Gate Cemetery

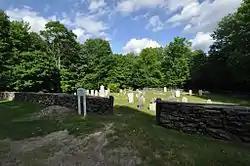
Gate Cemetery in 2014

Gate Cemetery is a historic cemetery on Ireland Street in West Chesterfield, Massachusetts. It is located just under one mile (1.6 km) south of the center of West Chesterfield, the junction of Main Road and Ireland Street. The 1/3 acre cemetery is on a plateau of land on the east side of Ireland Street, flanked to the east by the Westfield River and to the west by a steep hillside. It takes its name from a toll gate that was erected nearby when the area was settled in the late 18th century.